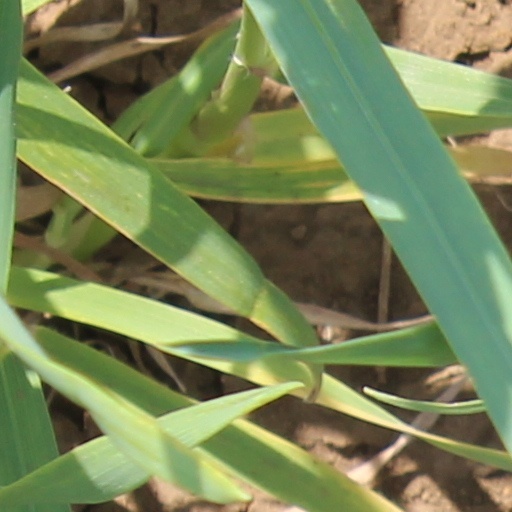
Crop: wheat